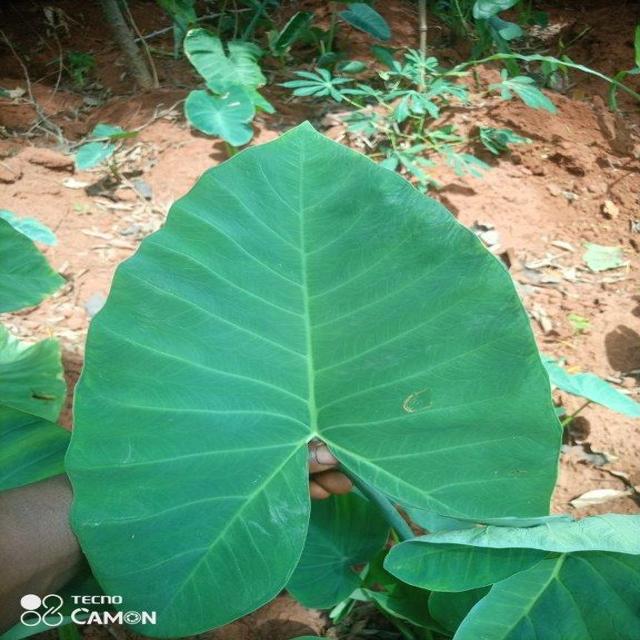
Label: Healthy